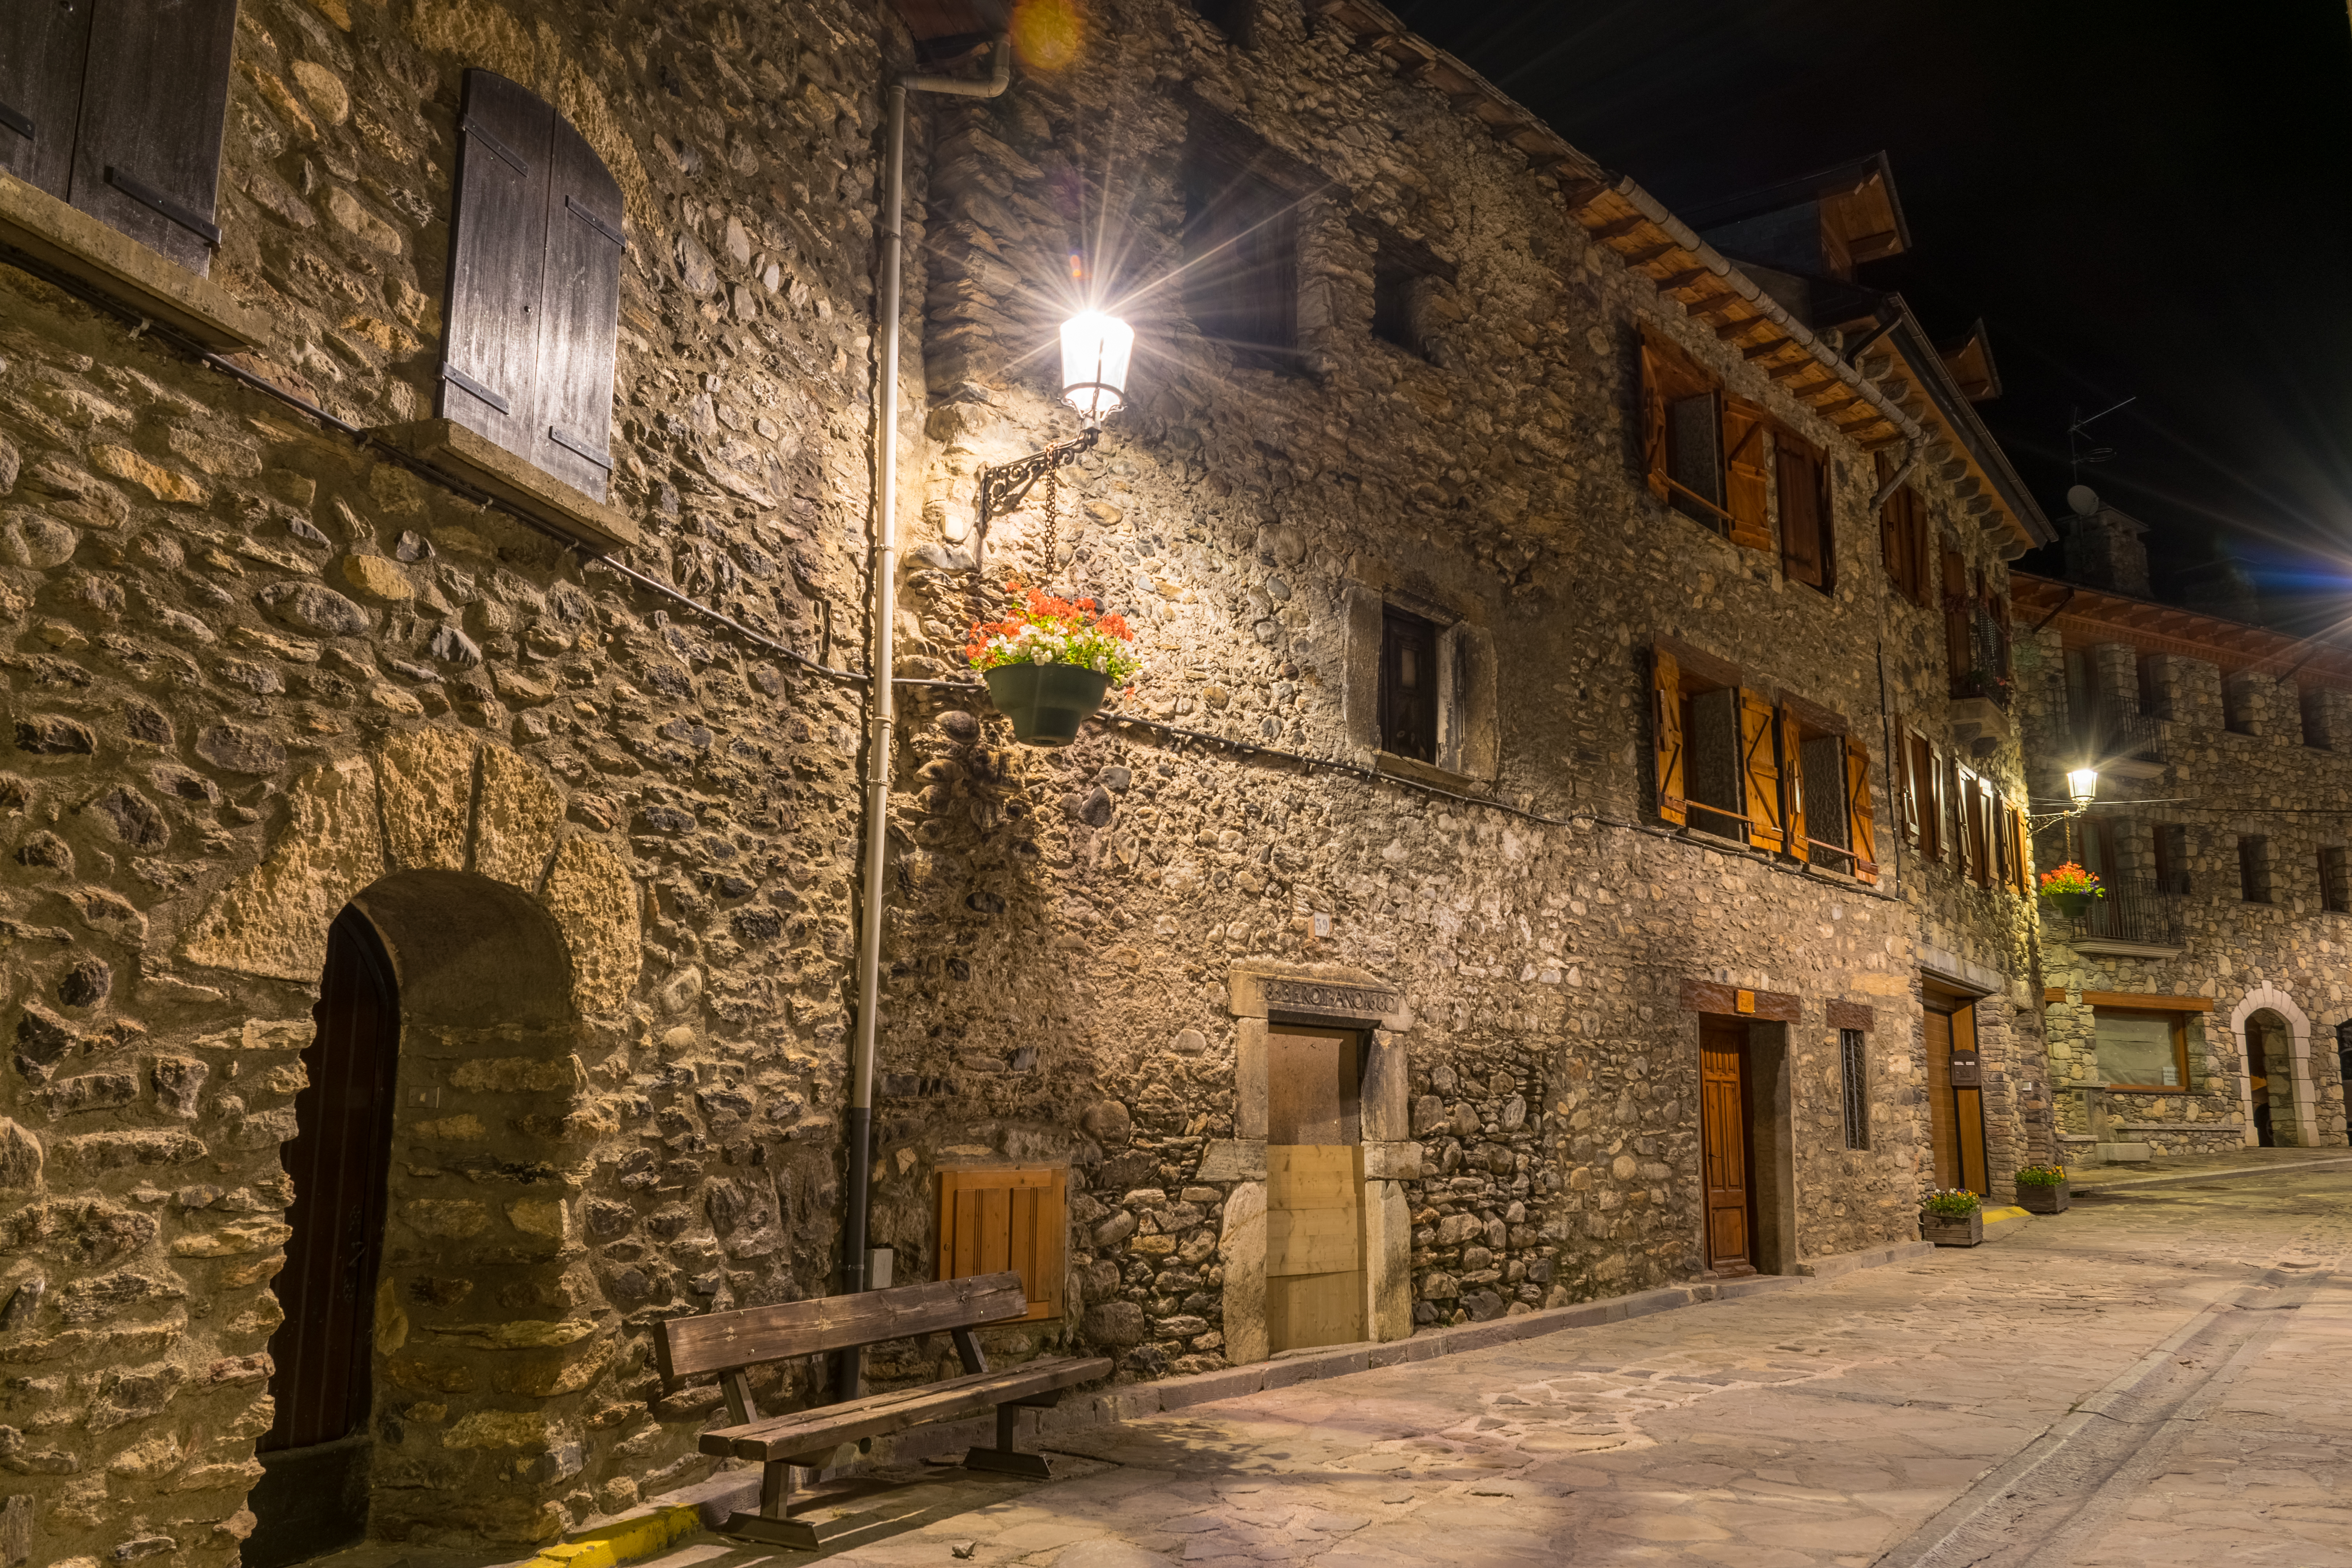
architecture, road, street, night, vintage, town, alley, city, wall, village, stone wall, lights, buildings, windows, middle ages, urban area, ancient history, human settlement, royalty free images, wall lights, sconces